Chen Ming-wen

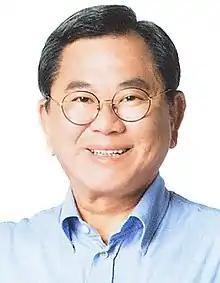
Official portrait, 2019

Chen Ming-wen (born 13 May 1955) is a Taiwanese politician. He was the Chiayi County Magistrate from 2001 to 2009, until his election to the Legislative Yuan, where he has served since 2008.